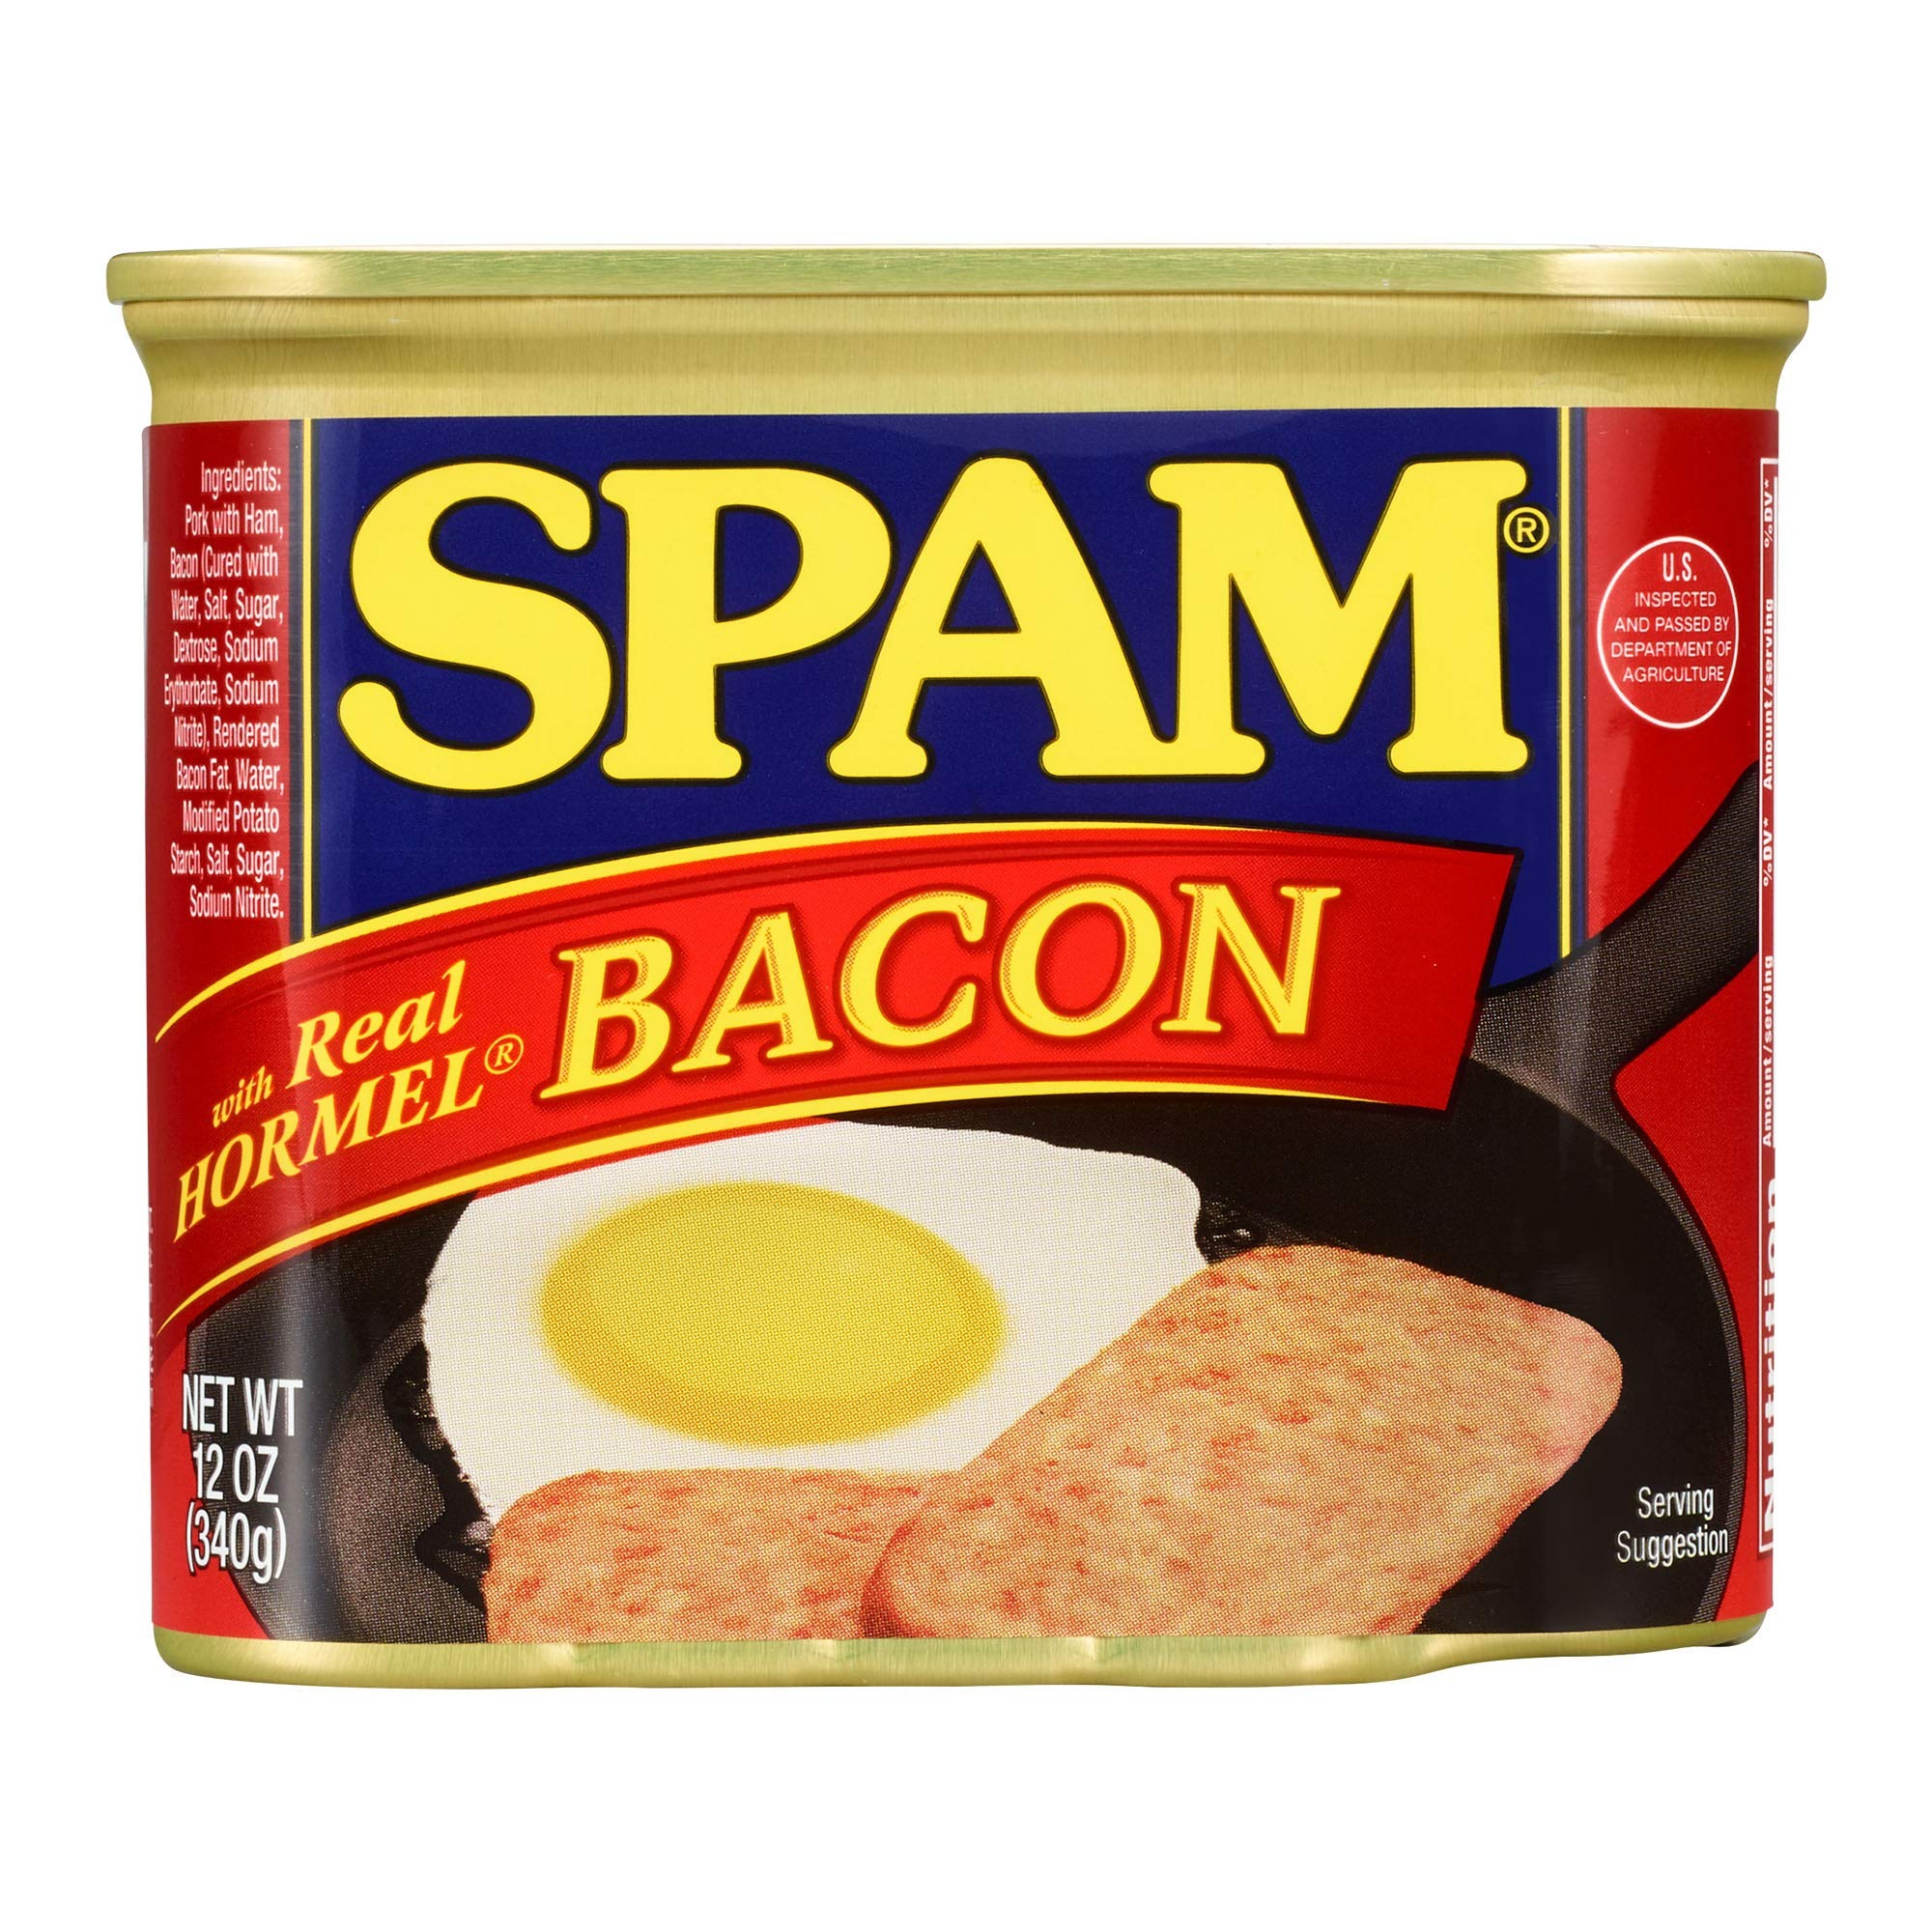
Item Name: Spam with Real Hormel Bacon, 12 Ounce Can
Bullet Point 1: #1 canned luncheon meat brand
Bullet Point 2: Fully cooked canned pork with ham
Bullet Point 3: 0 grams trans fat per serving; 0 grams sugar per serving
Bullet Point 4: 7 grams of protein with 180 calories per serving
Bullet Point 5: Shelf stable; does not require refrigeration until after it's opened
Value: 12.0
Unit: Ounce

Price: 4.19